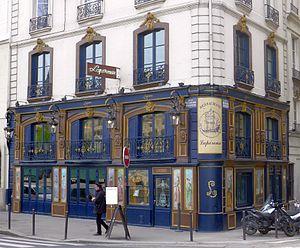
Restaurant Lapérouse (51, quai des Grands-Augustins) - Paris VI
La rue des Grands-Augustins est située dans le 6ᵉ arrondissement de Paris.
Le restaurant Lapérouse est un restaurant historique situé quai des Grands-Augustins dans le 6ᵉ arrondissement de Paris.
Le quai des Grands-Augustins est un quai situé le long de la Seine, à Paris, sur la rive gauche, dans le 6ᵉ arrondissement, entre le pont Saint-Michel et le pont Neuf.